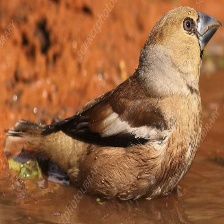
Species: HAWFINCH
Scientific name: COCCOTHRAUSTES COCCOTHRAUSTES